Politics of Macau

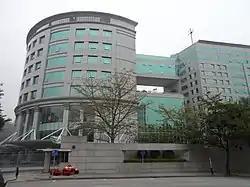
Office of the Commissioner of the Ministry of Foreign Affairs of the People's Republic of China in the Macao Special Administrative Region

The central government in Beijing controls the foreign affairs of Macau. The Office of the Commissioner of the Ministry of Foreign Affairs of the People's Republic of China in the Macao Special Administrative Region opened its office in Macau on 20 December 1999. As a central government agency, the commission interacts with the Macau government in matters of foreign policy. It also processes applications from foreign nations and international organisations wishing to establish consulates or representative offices in Macau. Macau is also authorised to handle some external affairs on its own. These affairs include economic and cultural relations and agreements it concludes with states, regions, and international organisations. In such matters, Macau functions under the name "Macao, China." Macau displays the flag and national emblem of the People's Republic of China but is also authorised to display its own regional flag and emblem. Taiwanese organisations in Macau are allowed to continue operations and are required to abide by the Basic Law.